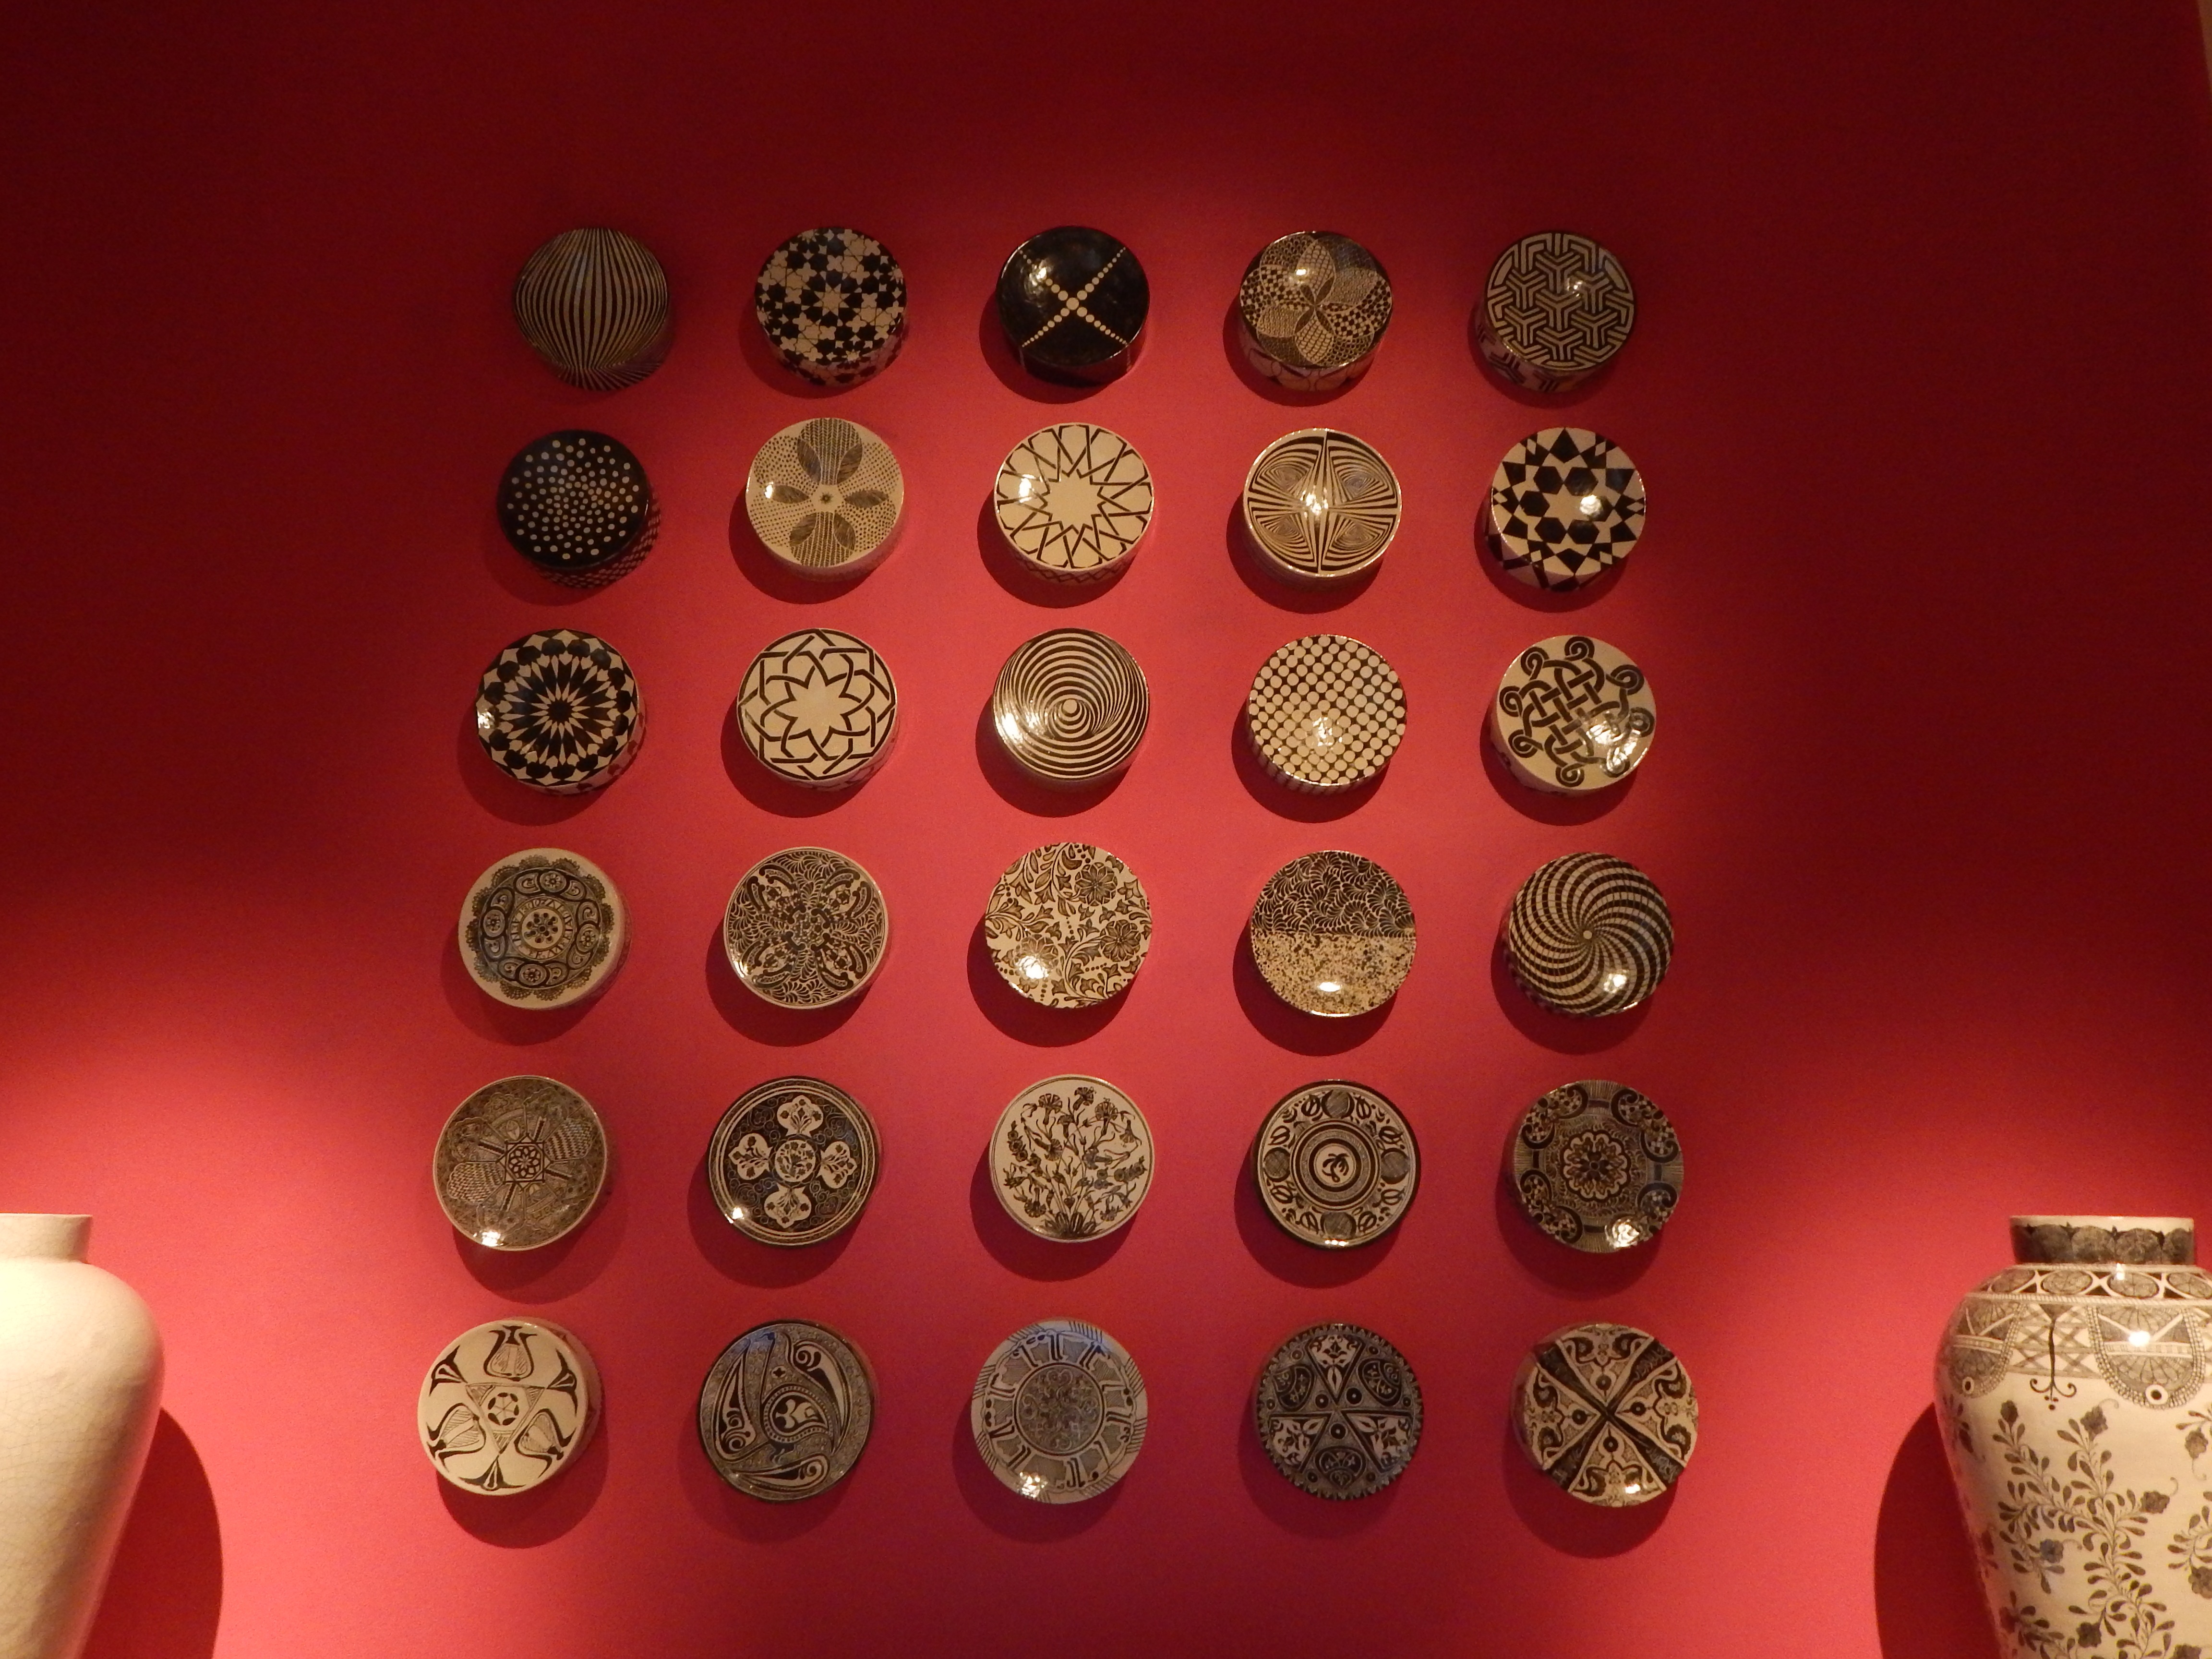
people, red, museum, mud, money, circle, art, mexico, exhibition, puebla, talavera